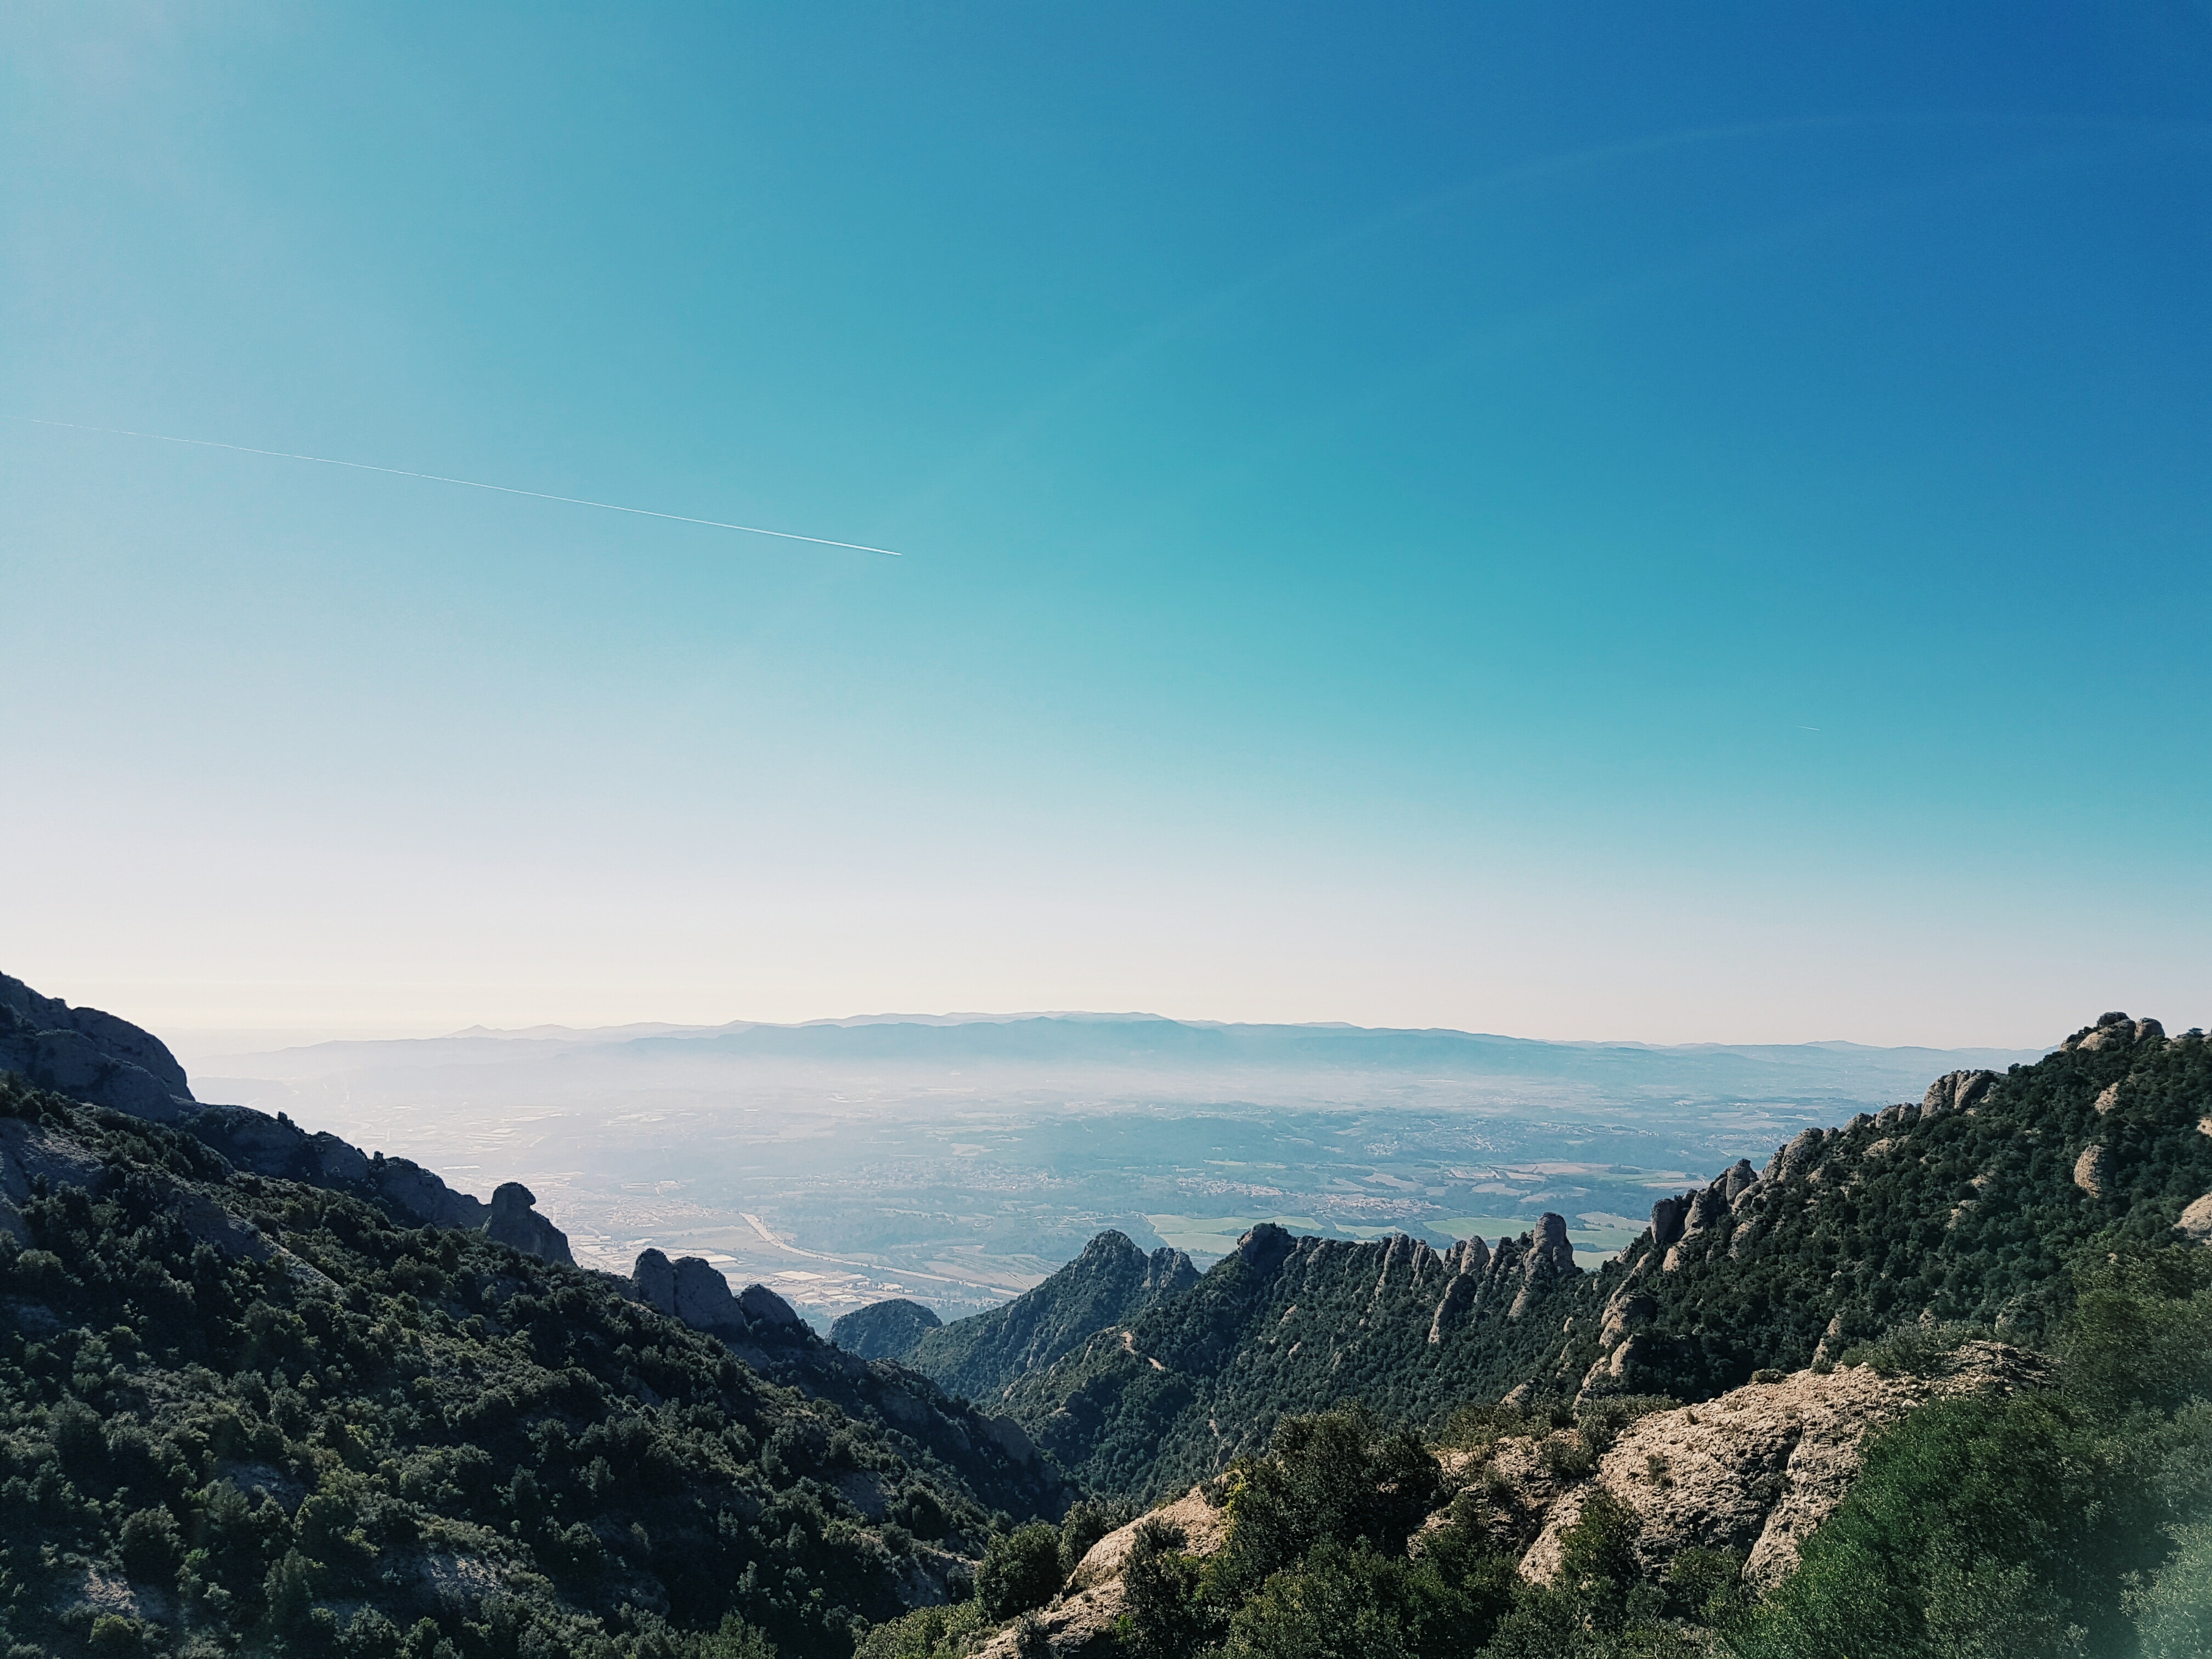
mountainous landforms, sky, mountain, blue, mountain range, hill station, cloud, wilderness, natural landscape, ridge, tree, hill, rock, horizon, national park, alps, valley, highland, geology, landscape, mount scenery, plant community, summit, terrain, massif, photography, tourism, fell, vacation, chaparral, road, meteorological phenomenon, forest, adventure, wadi, canyon, plateau, city